Lupe Vélez

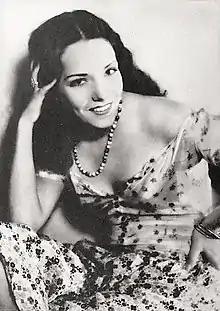
Portrait by William A. Fraker for "The New Movie Magazine", 1930

Vélez began her career in Mexican revues in the early 1920s. She initially performed under her paternal surname (see Hispanic American naming customs) of Villalobos, but after her father returned home from the war (he did not die in combat as some sources state), he was outraged that his daughter had decided to become a stage performer. She chose her maternal surname Vélez as her stage name.